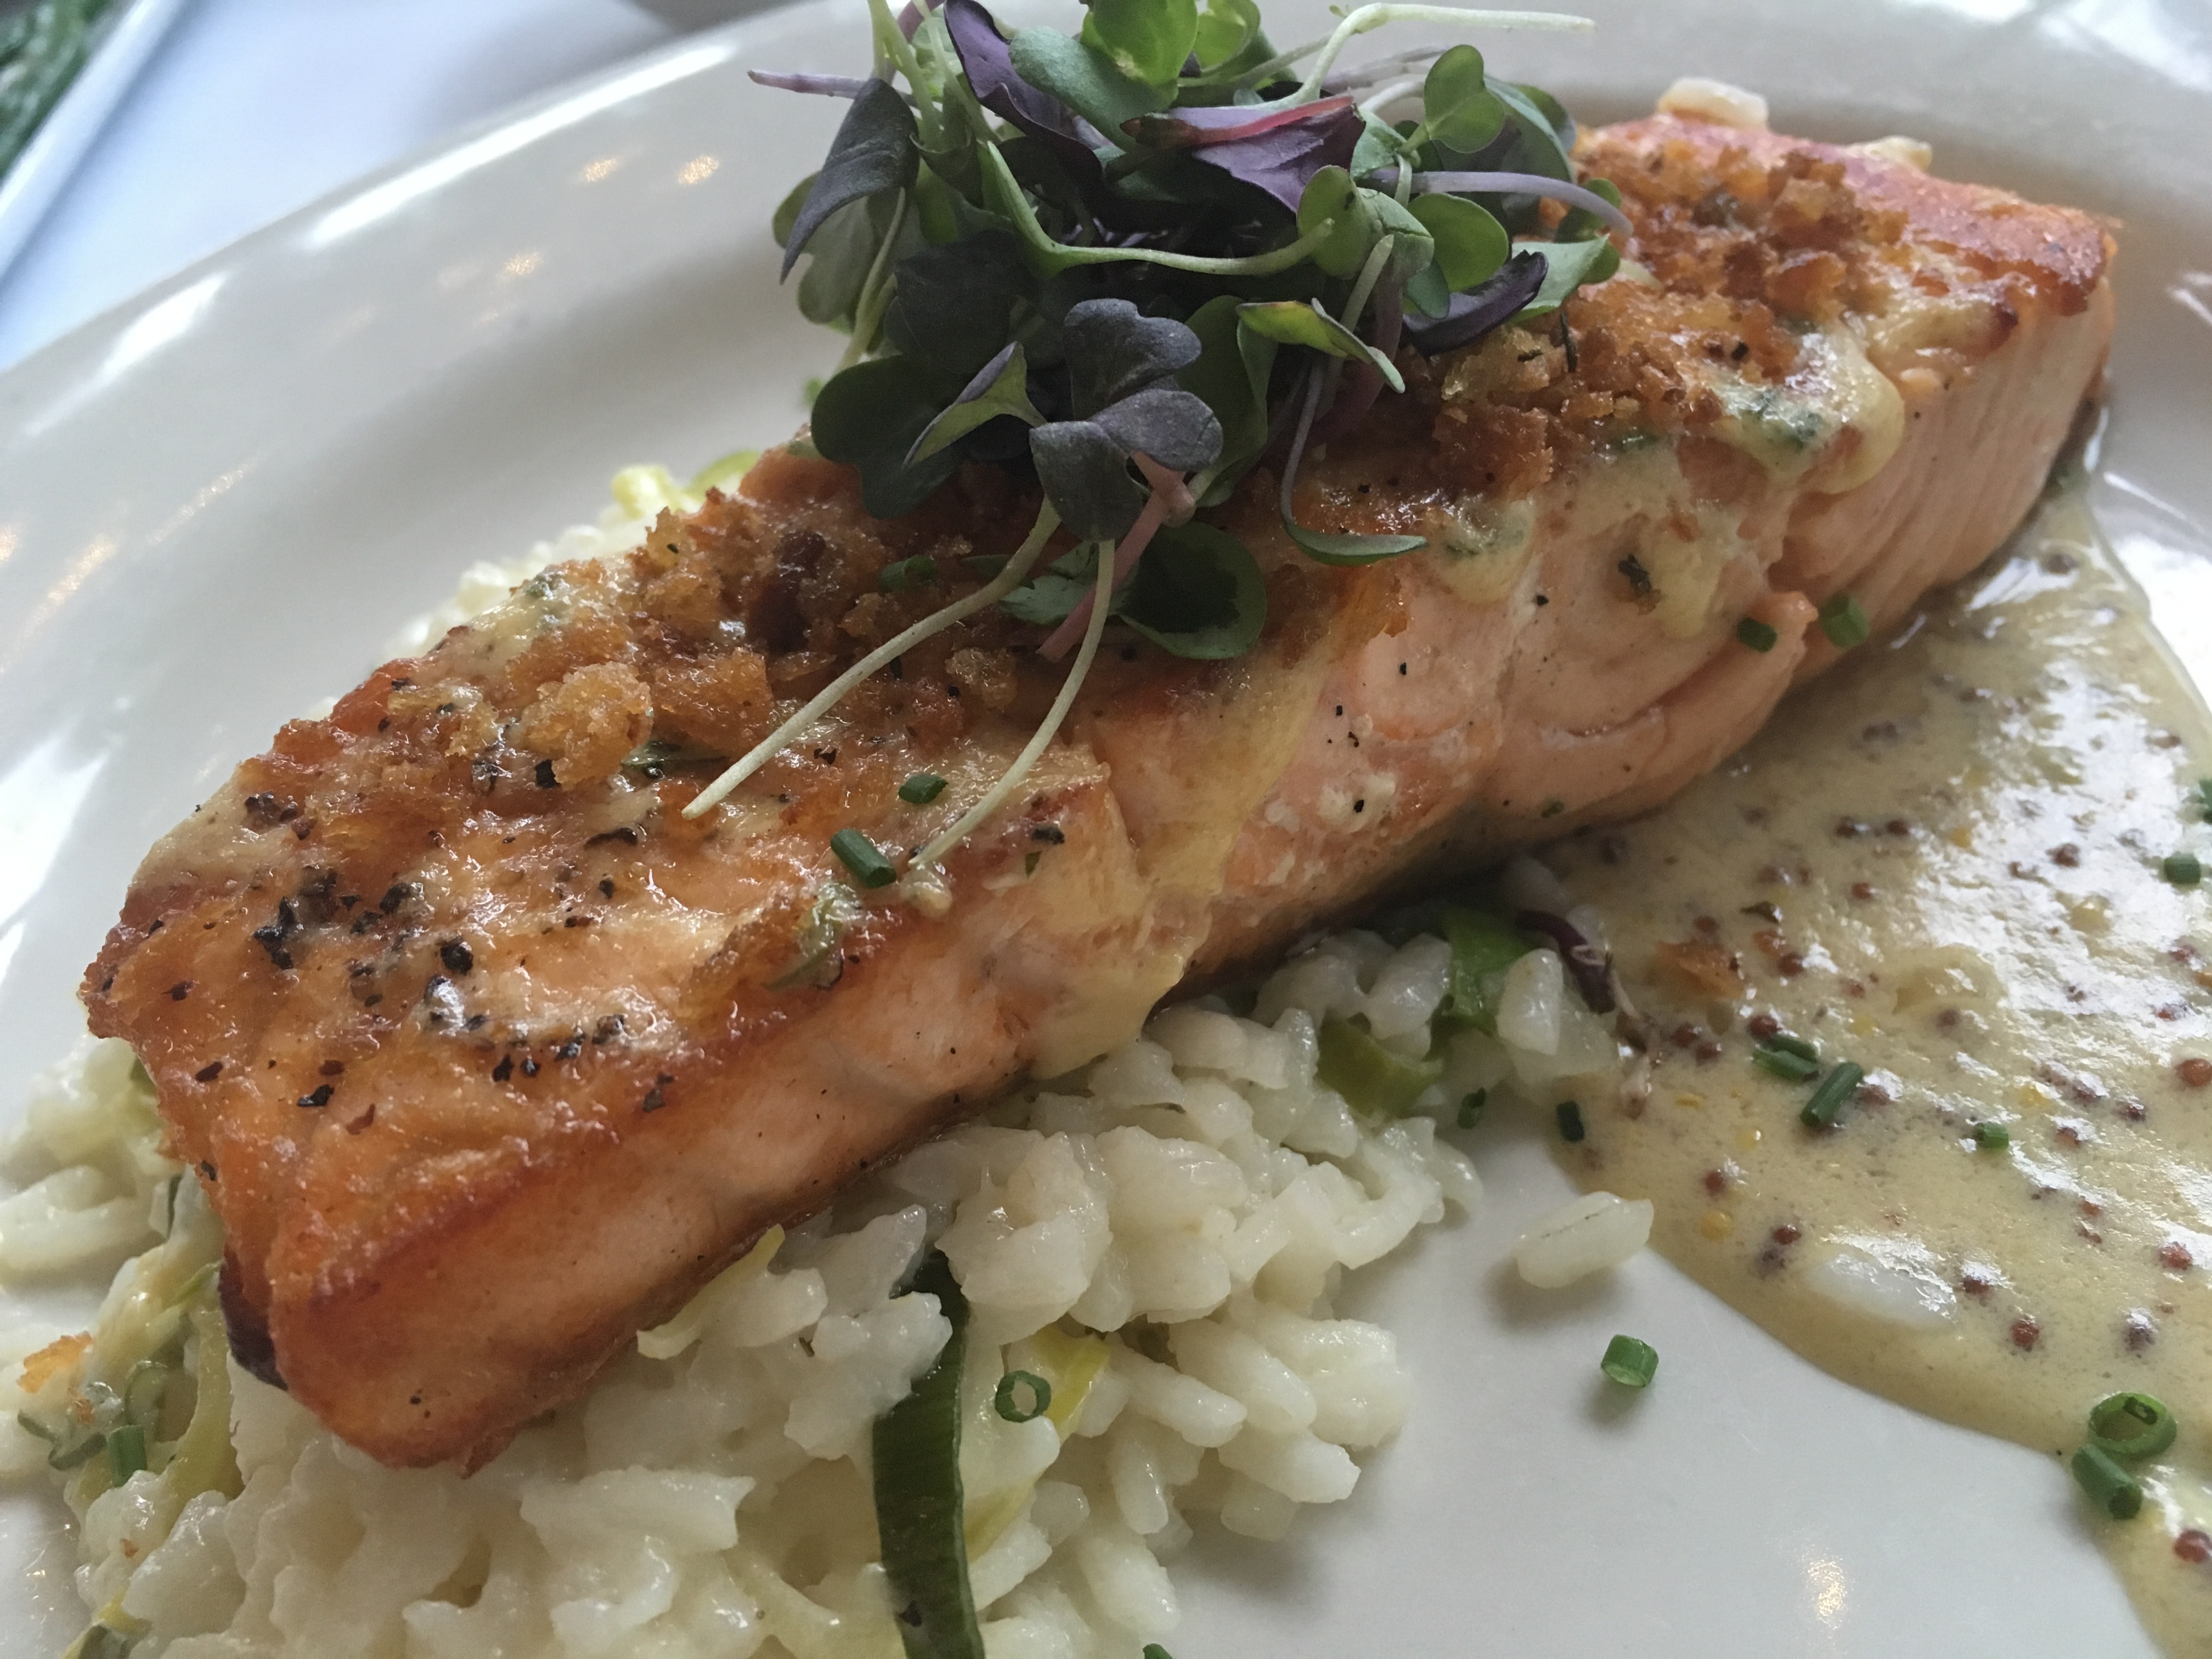
sea, restaurant, dish, meal, food, produce, plate, seafood, fresh, fish, gourmet, healthy, meat, lunch, cuisine, pork chop, dinner, salmon, fillet, tilapia, salmon like fish